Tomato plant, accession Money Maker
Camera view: bottom (45 deg); turntable rotation: 30 degrees
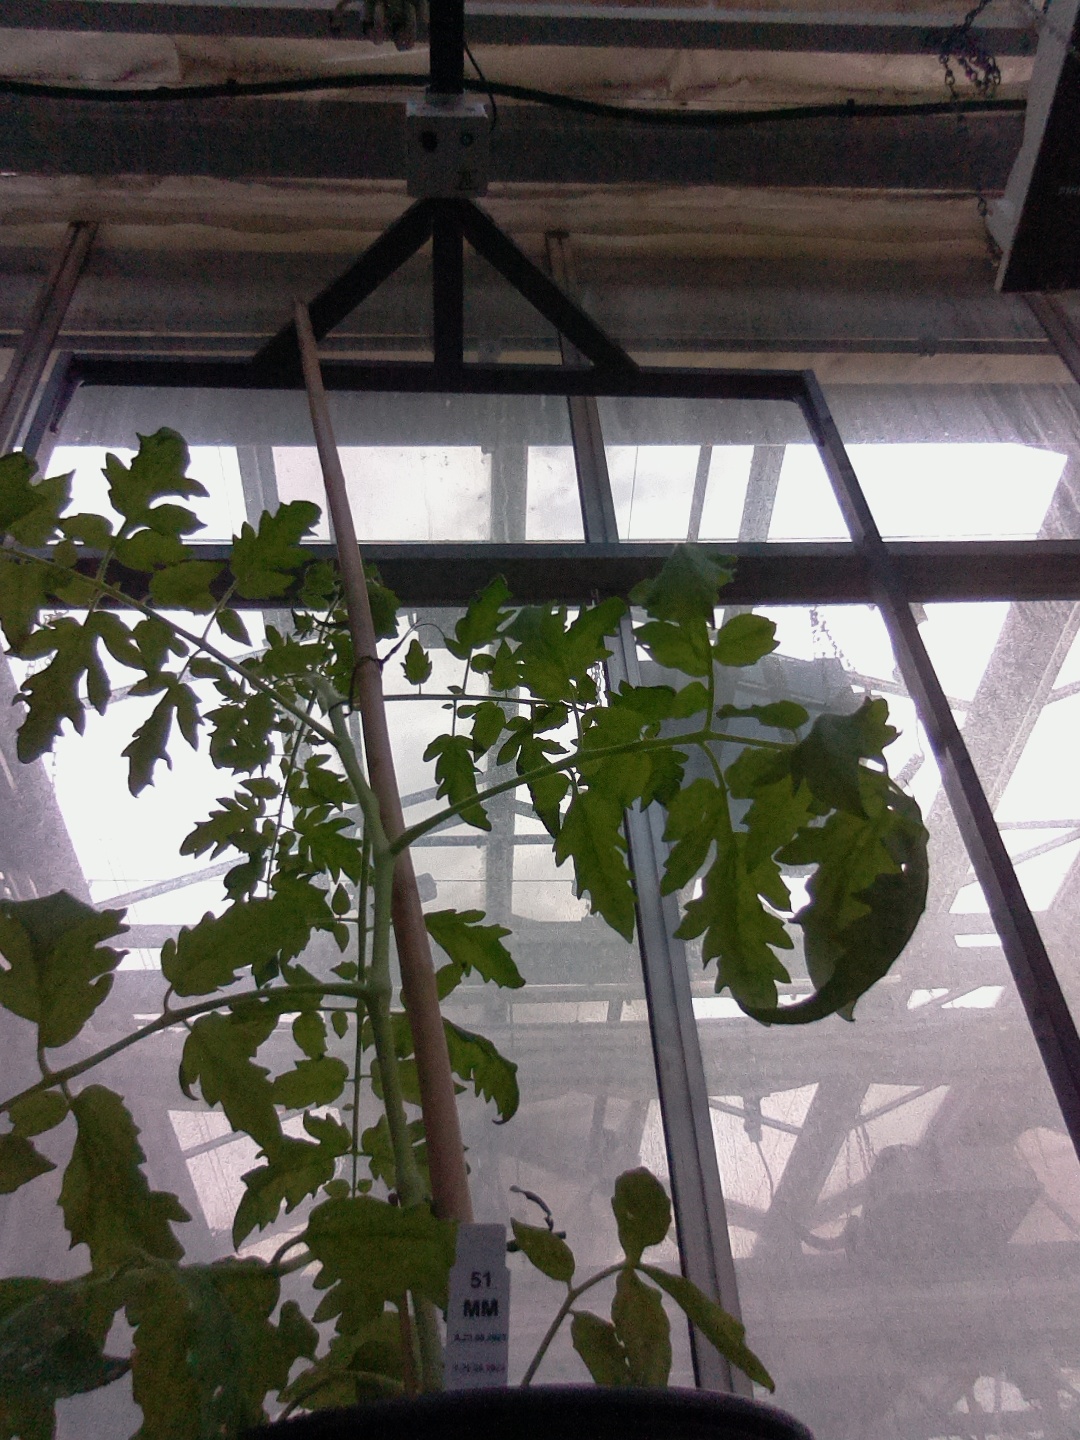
BBCH growth stage 52: 2 inflorescences visible